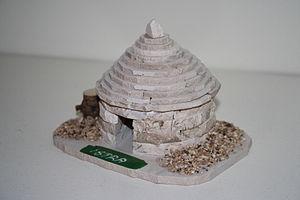
Cabane en pierre sèche ou kažun istrienne en miniature